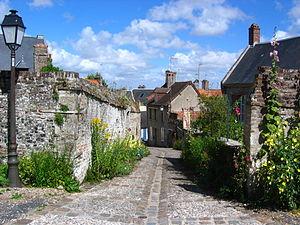
Saint-Valery-sur-Somme (80)